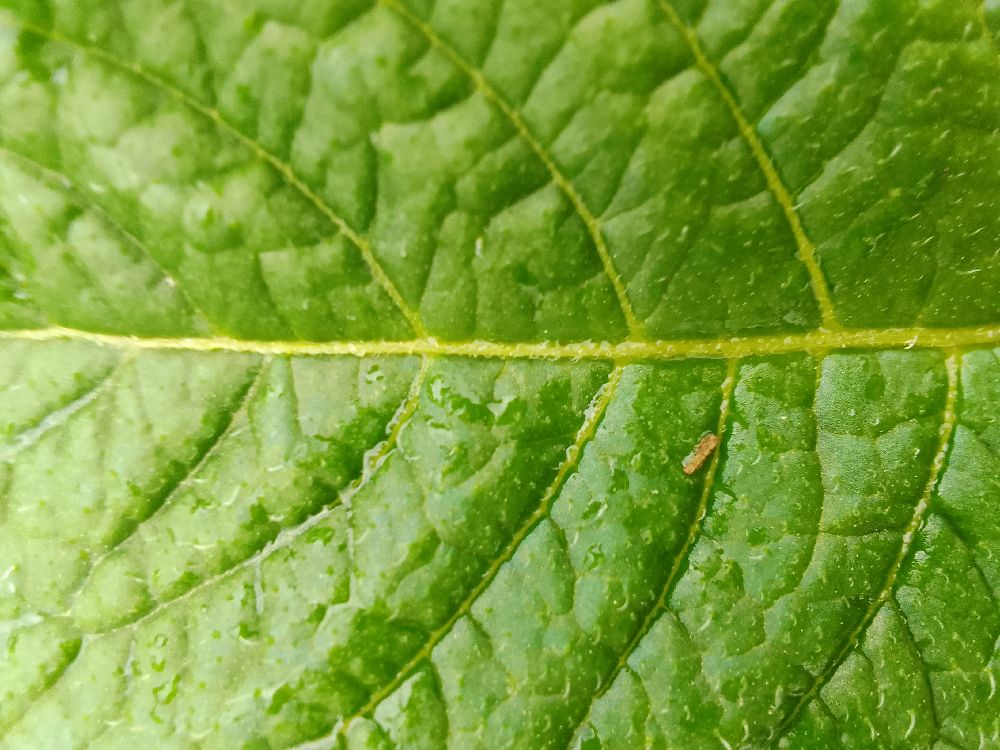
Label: Healthy